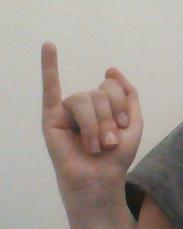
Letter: meem